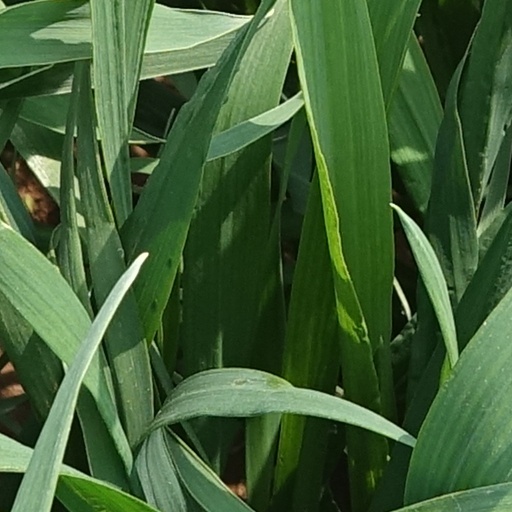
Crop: wheat